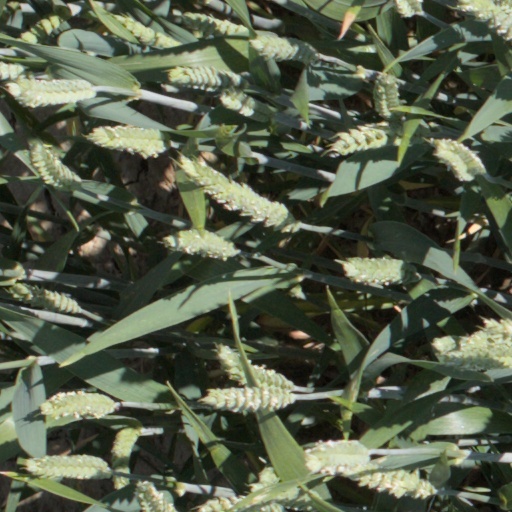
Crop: wheat